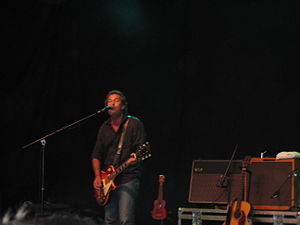
Michael Kolster
Michael Kolster er en dansk guitarist, sanger og sangskriver. Han er kendt som forsanger i og medstifter af bandet Nice Little Penguins.